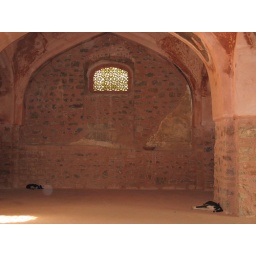
Well over 100. Somehow, the sand-colored building and sacked-out dog nearly capture it, I think.